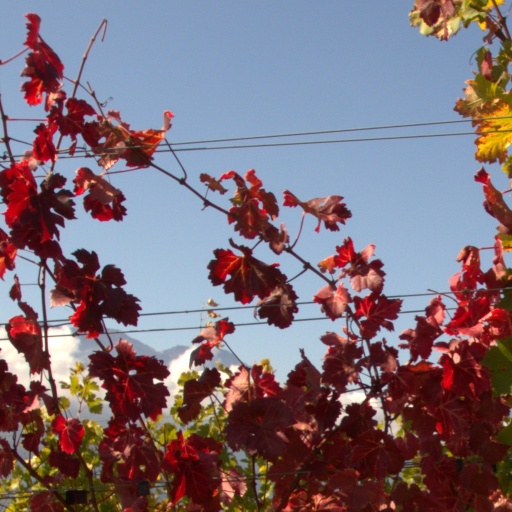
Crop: grape